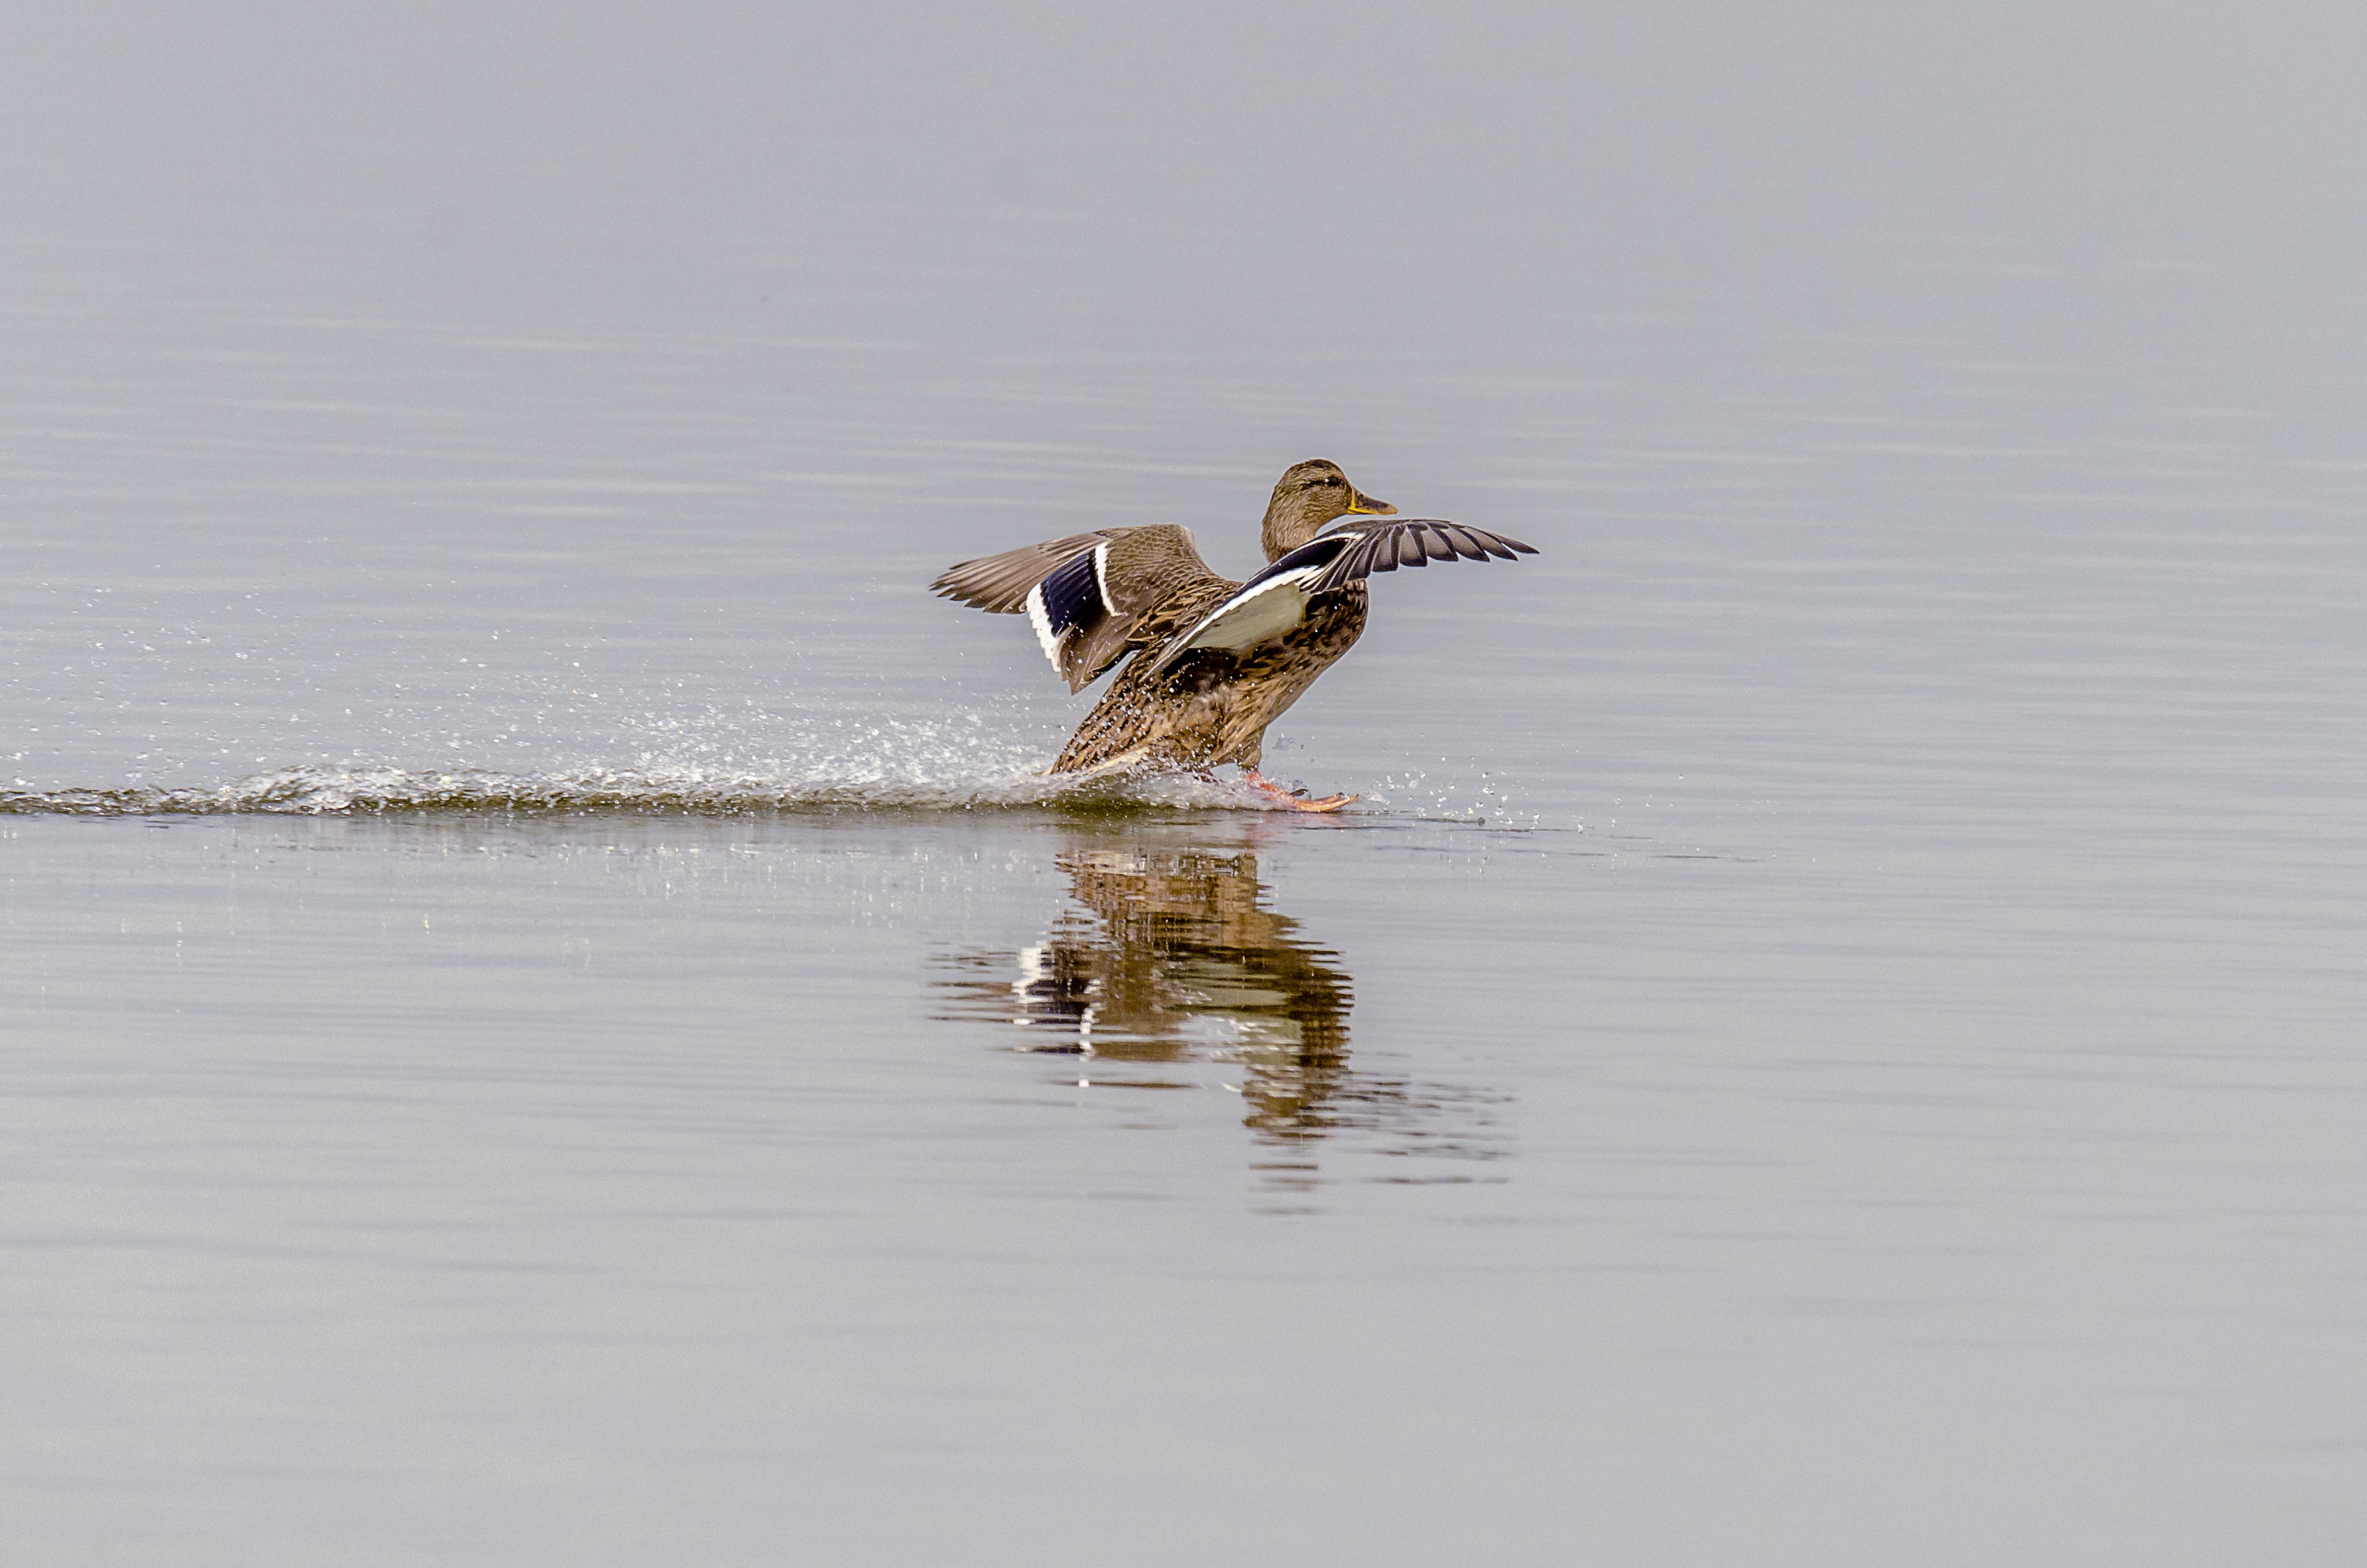
nature, bird, wing, lake, seabird, wildlife, reflection, fauna, duck, gliding, vertebrate, water bird, mallard, shorebird, decent, seaduck